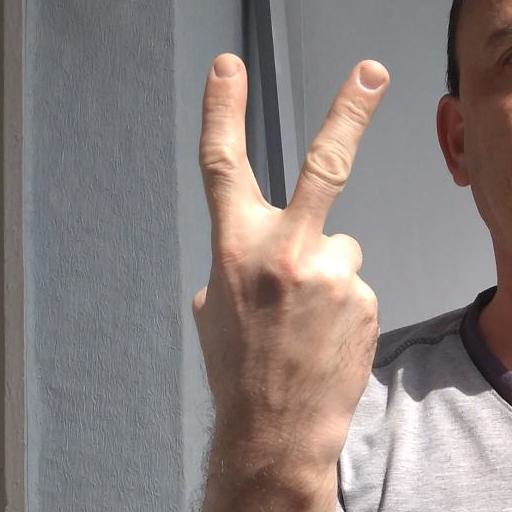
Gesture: peace_inverted